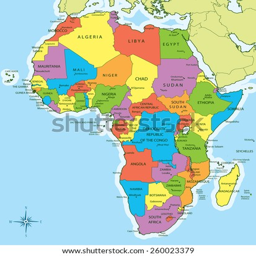
vector illustration of new map with countries in different colors .